Cristóbal Rojas Sandoval

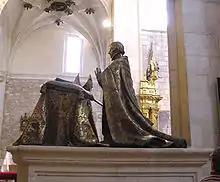
Statute of Cristóbal Rojas Sandoval by Juan de Arphe y Villafañe

Cristóbal Rojas Sandoval (26 June 1502 – 22 September 1580) was a Roman Catholic prelate who served as Archbishop of Seville (1571–1580),